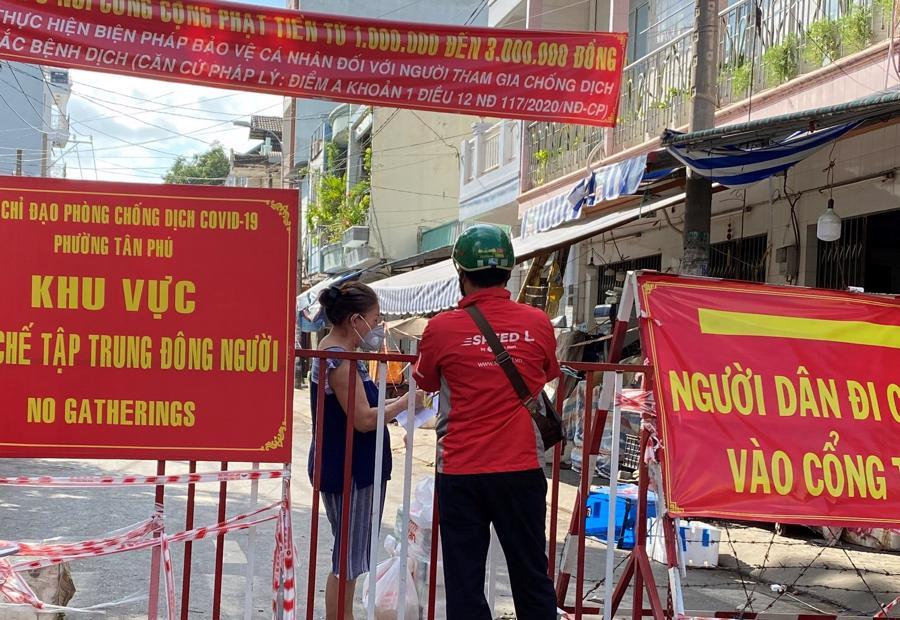
ở hai bên rào chắn đang có sự xuất hiện của một người đàn ông và một người phụ nữ